The Negotiation (The Office)

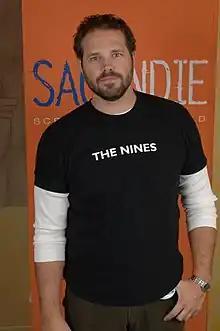
"The Negotiation" featured the last regular appearance of David Denman, who played Pam's former fiancé Roy.

Actress Kate Flannery, who plays Meredith Palmer, attributed her love of the episode to Craig Robinson, because the two shared an enjoyment of singing together ever since the first season episode "Basketball". She explained, "We sing on the set and in the hair and makeup trailer. We sound good together, but sometimes people are not in the mood to hear our amazing duets, mostly from the '80s." Flannery believed that Robinson's performance in the episode was "very funny," as his character served as a "great foil for Michael Scott." "The Negotiation" featured the return of character Andy Bernard, who had last been seen in the episode "The Return", as he was attending anger management classes. At the time "The Return" aired, no one was certain Helms would be returning, but in early February, NBC confirmed Helms had been hired on as a series regular for the rest of the year.